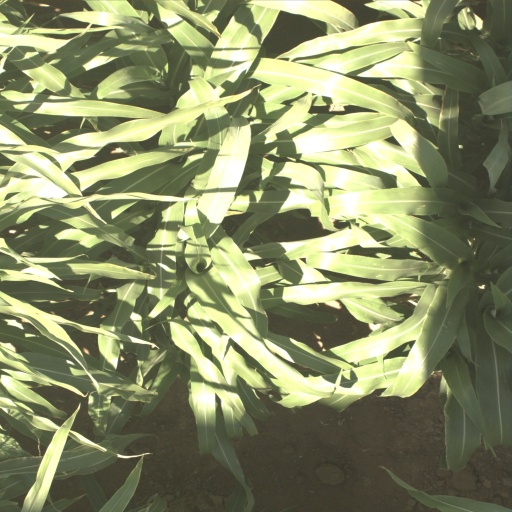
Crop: sorghum